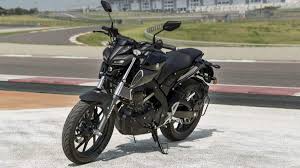
Vehicle type: Motorcycles